Exploration of Mercury

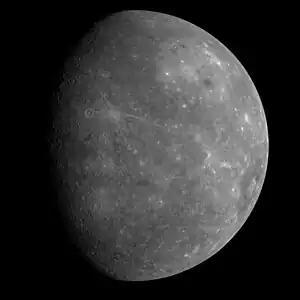

"MESSENGER" (Mercury Surface, Space Environment, Geochemistry, and Ranging) was a NASA orbital probe of Mercury. It was launched from Cape Canaveral on August 3, 2004, after a one-day delay due to bad weather. It took the probe about six and a half years before it entered orbit around Mercury. In order to correct the speed of the satellite it undertook several gravitational slingshot flybys of Earth, Venus and Mercury. It passed by the Earth in February 2005 and then Venus in October 2006 and in October 2007. Furthermore, the probe made three passes of Mercury, one in January 2008, one in October 2008 and one in September 2009, before entering orbit in 2011. During these flybys of Mercury, enough data was collected to produce images of over 95% of its surface.